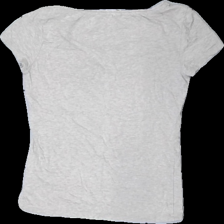
View: back
Type: T-shirt
Category: Ladies
Brand: H&M
Colors: Beige
Material: 100% cotton
Cut: Regular
Season: All
Damage location: middle center
Damage 2 location: middle right
Price range: <50
Recommended usage: Reuse
Description: beige t-shirt, lätt nopprig